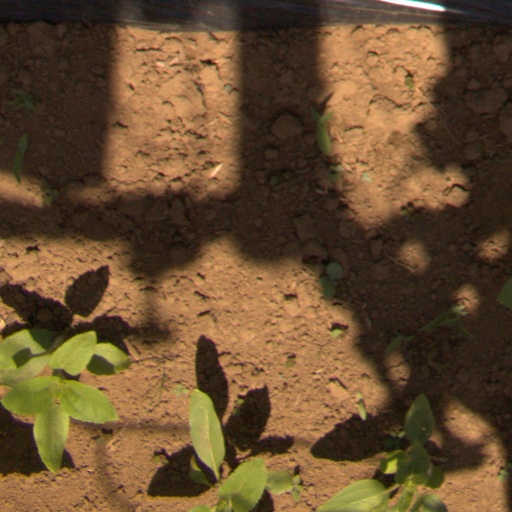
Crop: Jerusalem artichoke